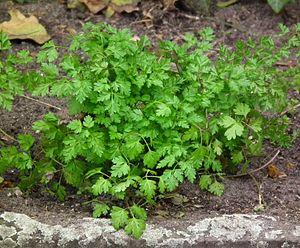
Le terme fines herbes désigne les menues plantes du potager qui se mettent sur la salade ou qui s’emploient dans les ragoûts. Il peut s'appliquer aux herbes aromatiques en général, mais il désigne plus souvent spécifiquement le groupe ou le mélange particulier de quatre plantes : le persil, la ciboulette, le cerfeuil, ainsi que de la pimprenelle ou de l'estragon.